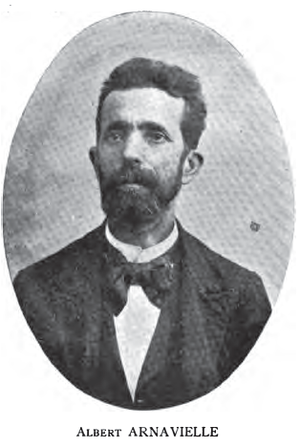
Albert Arnavielle, né à Alès le 22 juillet 1844 et mort à Montpellier le 11 novembre 1927, est un poète et journaliste français d'expression française et occitane. À la suite de la parution de son recueil de poèmes Lous Cants de l'Aubo, il est invité à rejoindre le Félibrige par Frédéric Mistral.